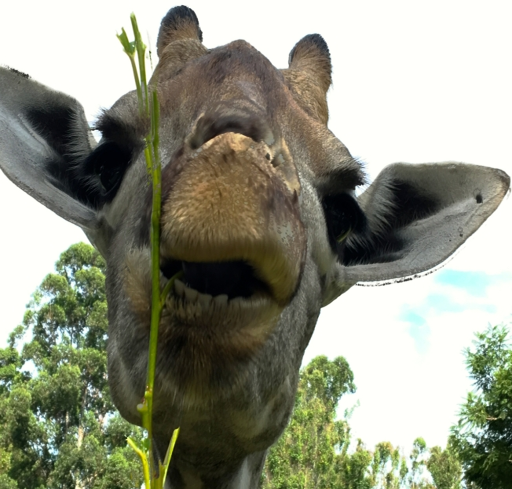
my chat with a giraffe is life